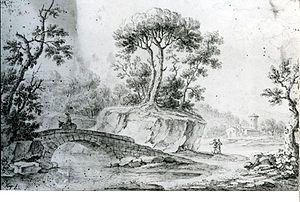
Jean-Joseph Kapeller est un peintre, architecte et géomètre français né le 24 juillet 1706 à Marseille et mort le 29 novembre 1790.